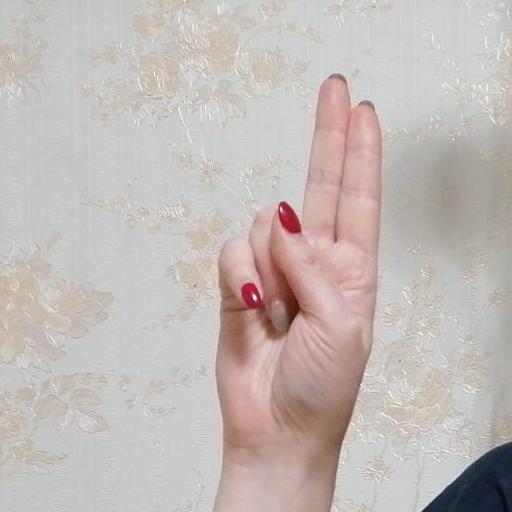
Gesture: two_up